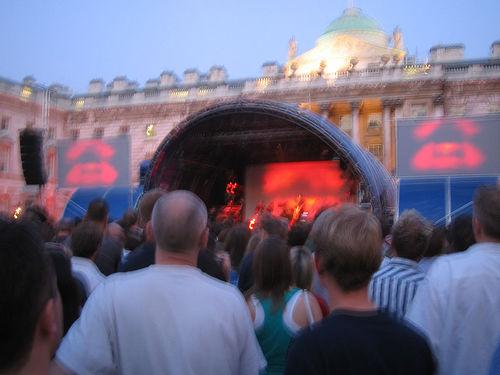
Weather: sun or clear